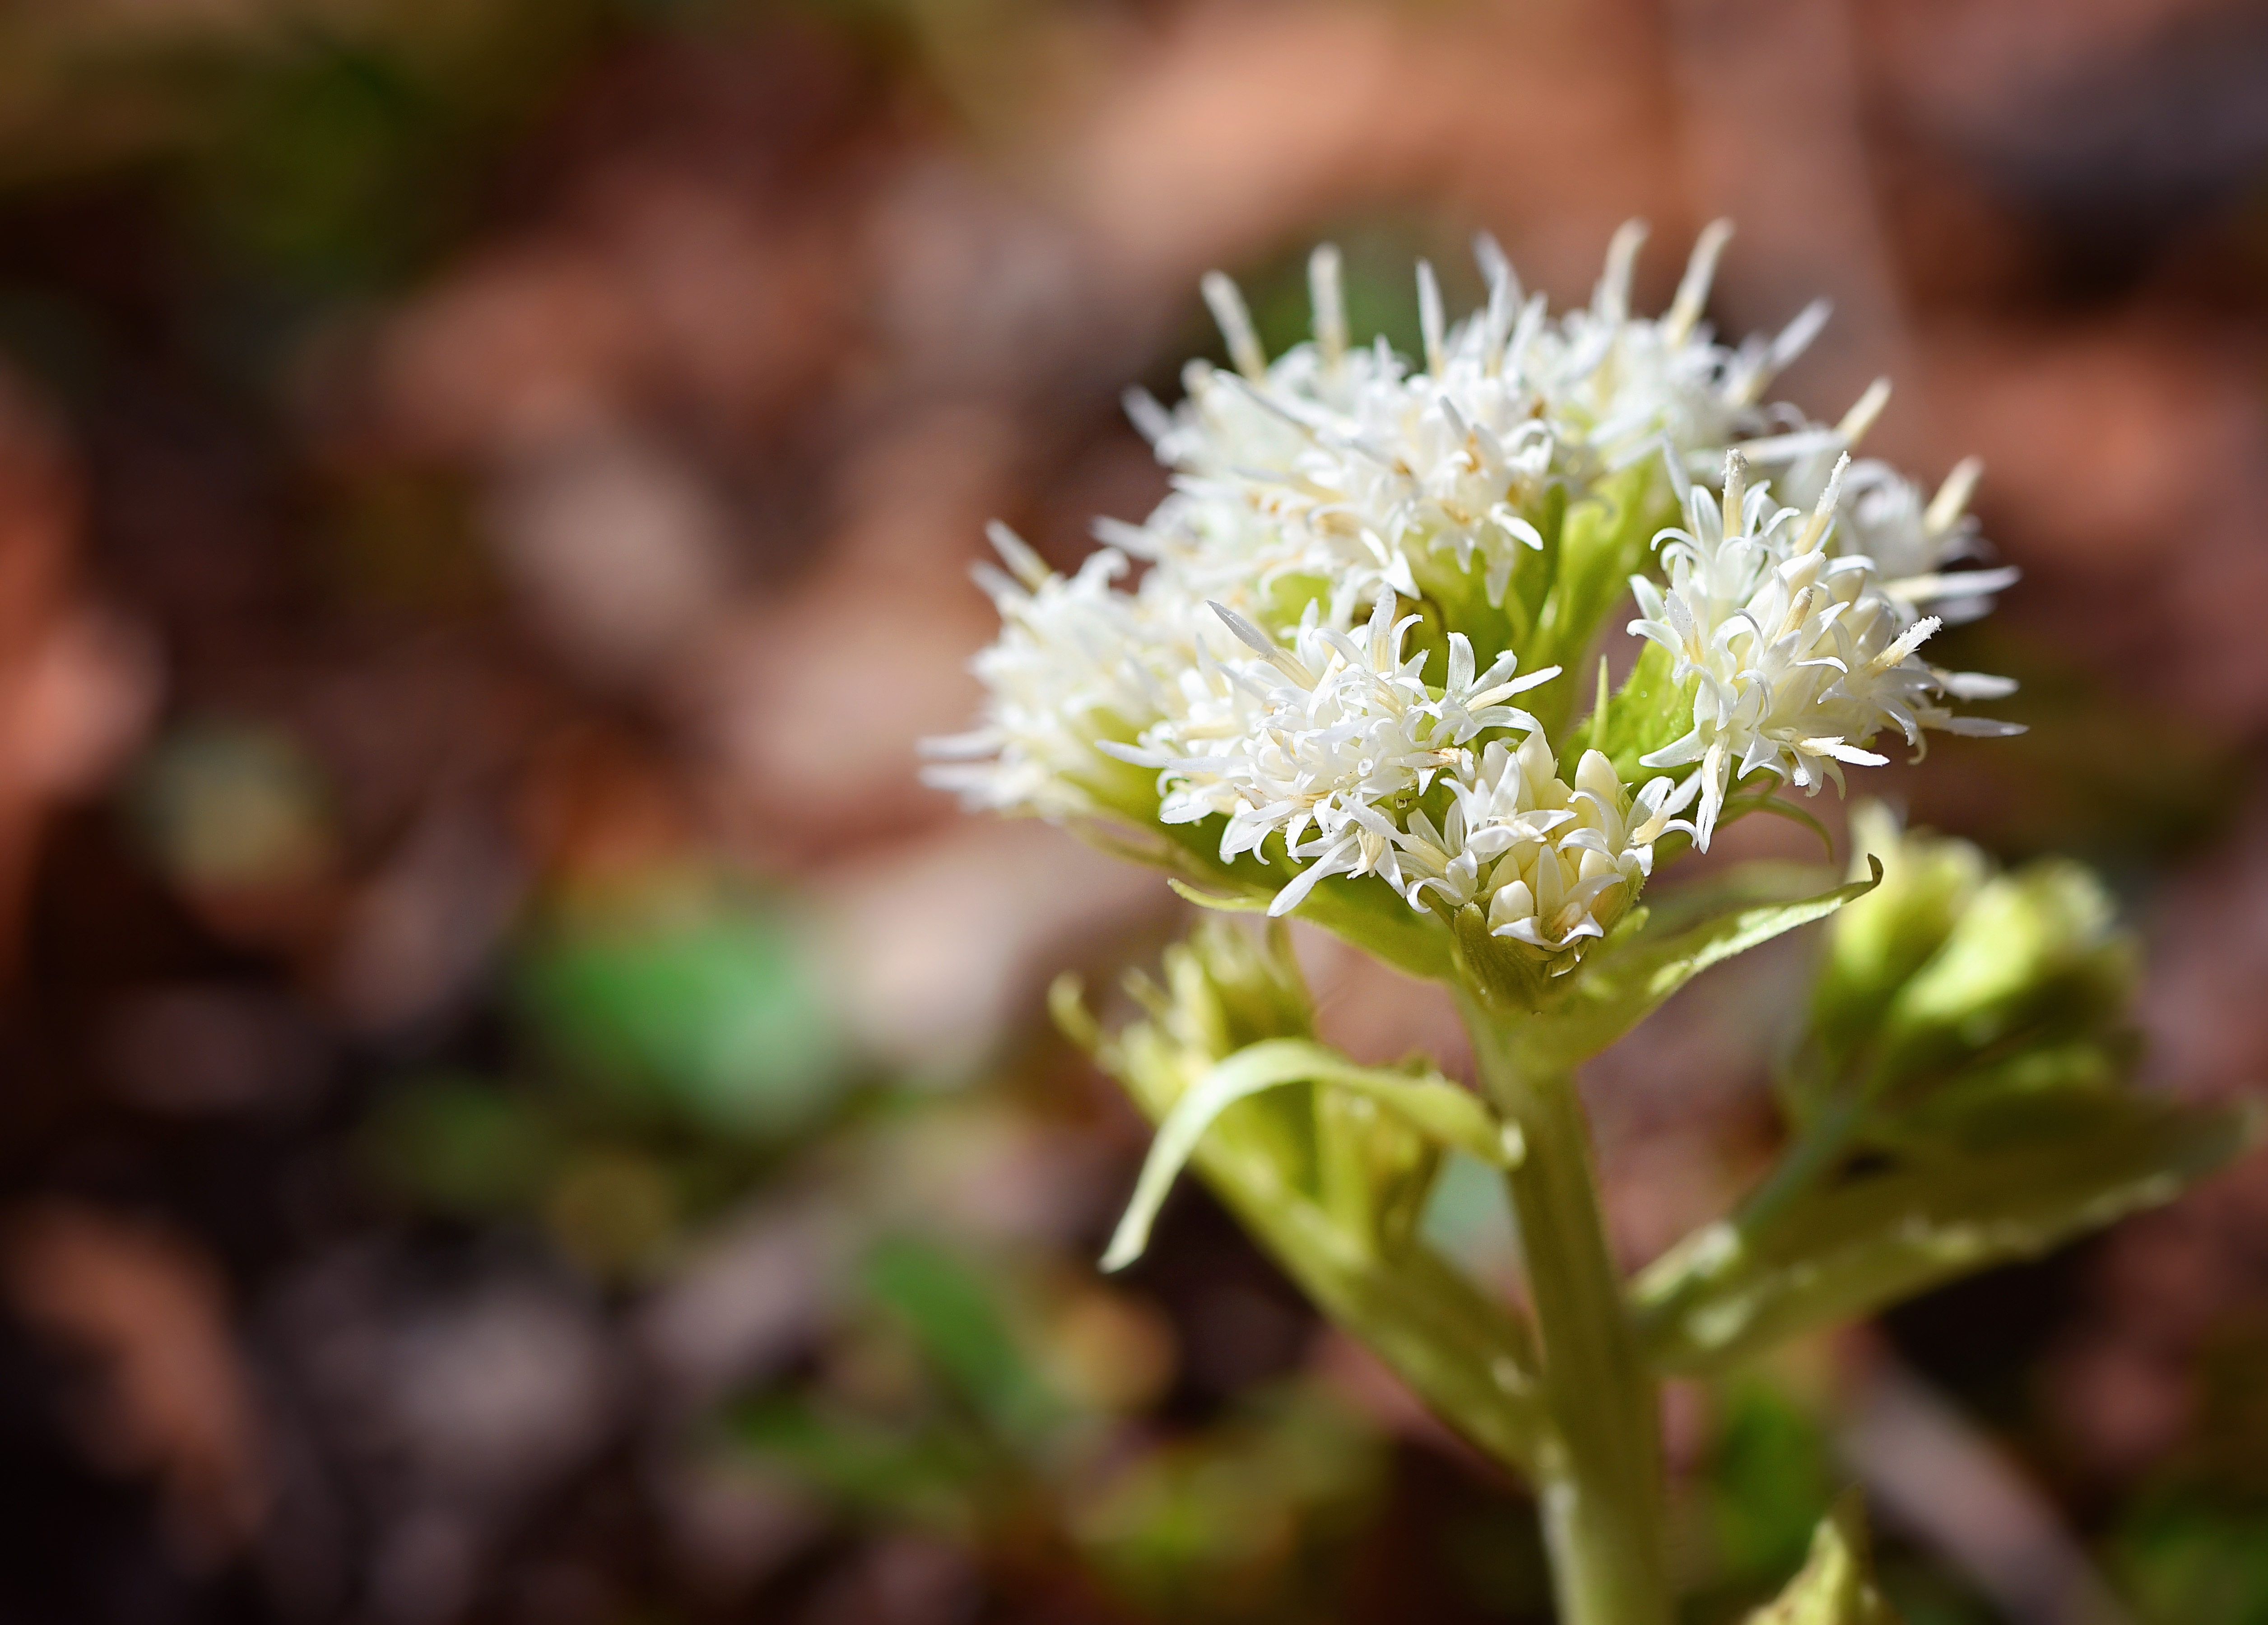
tree, nature, forest, branch, blossom, plant, leaf, flower, food, green, herb, produce, botany, close, flora, wildflower, flowers, close up, wild plant, shrub, composites, medicinal plant, macro photography, flowering plant, forest plant, white butterbur, land plant, petasites albus